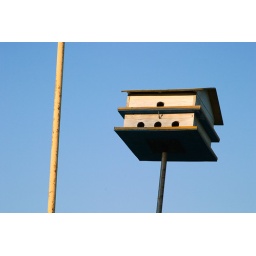
A birdhouse sits above the ball field at Elkville Community Park.Elkville, IL